Lady Godiva

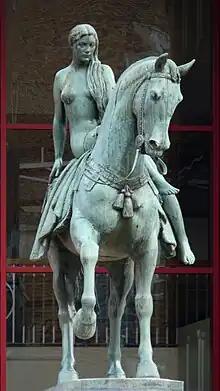
"Lady Godiva", a statue by Sir William Reid Dick unveiled in 1949 in Broadgate, Coventry, a £20,000 gift from W. H. Bassett-Green, a Coventrian. (pictured in 2011)

The manor of Woolhope in Herefordshire, along with four others, was given to the cathedral at Hereford before the Norman Conquest by the benefactresses Wulviva and Godiva—usually held to be the Godiva of legend and her sister. The church there has a 20th-century stained glass window representing them.